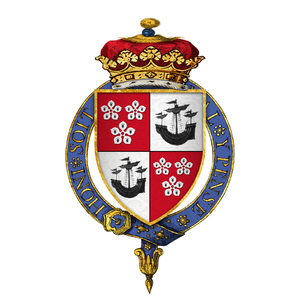
William Hamilton, 2ᵉ duc de Hamilton KG était un noble écossais qui soutenait les causes royaliste et presbytérienne pendant la guerre des Trois Royaumes.
James Hamilton, 1ᵉʳ duc d'Hamilton est un noble écossais, héritier présomptif au trône d'Écosse en tant que descendant de Jacques II par la fille de ce dernier Marie Stuart.
Anne Hamilton, 3ᵉ duchesse de Hamilton était une pair écossaise.